Richard McCann

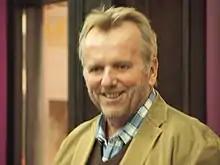

Richard John McCann (December 12, 1949 – January 24, 2021) was an American writer of fiction, nonfiction, and poetry. He lived in Washington, D.C., where he was a longtime professor in the MFA Program in Creative Writing at American University.